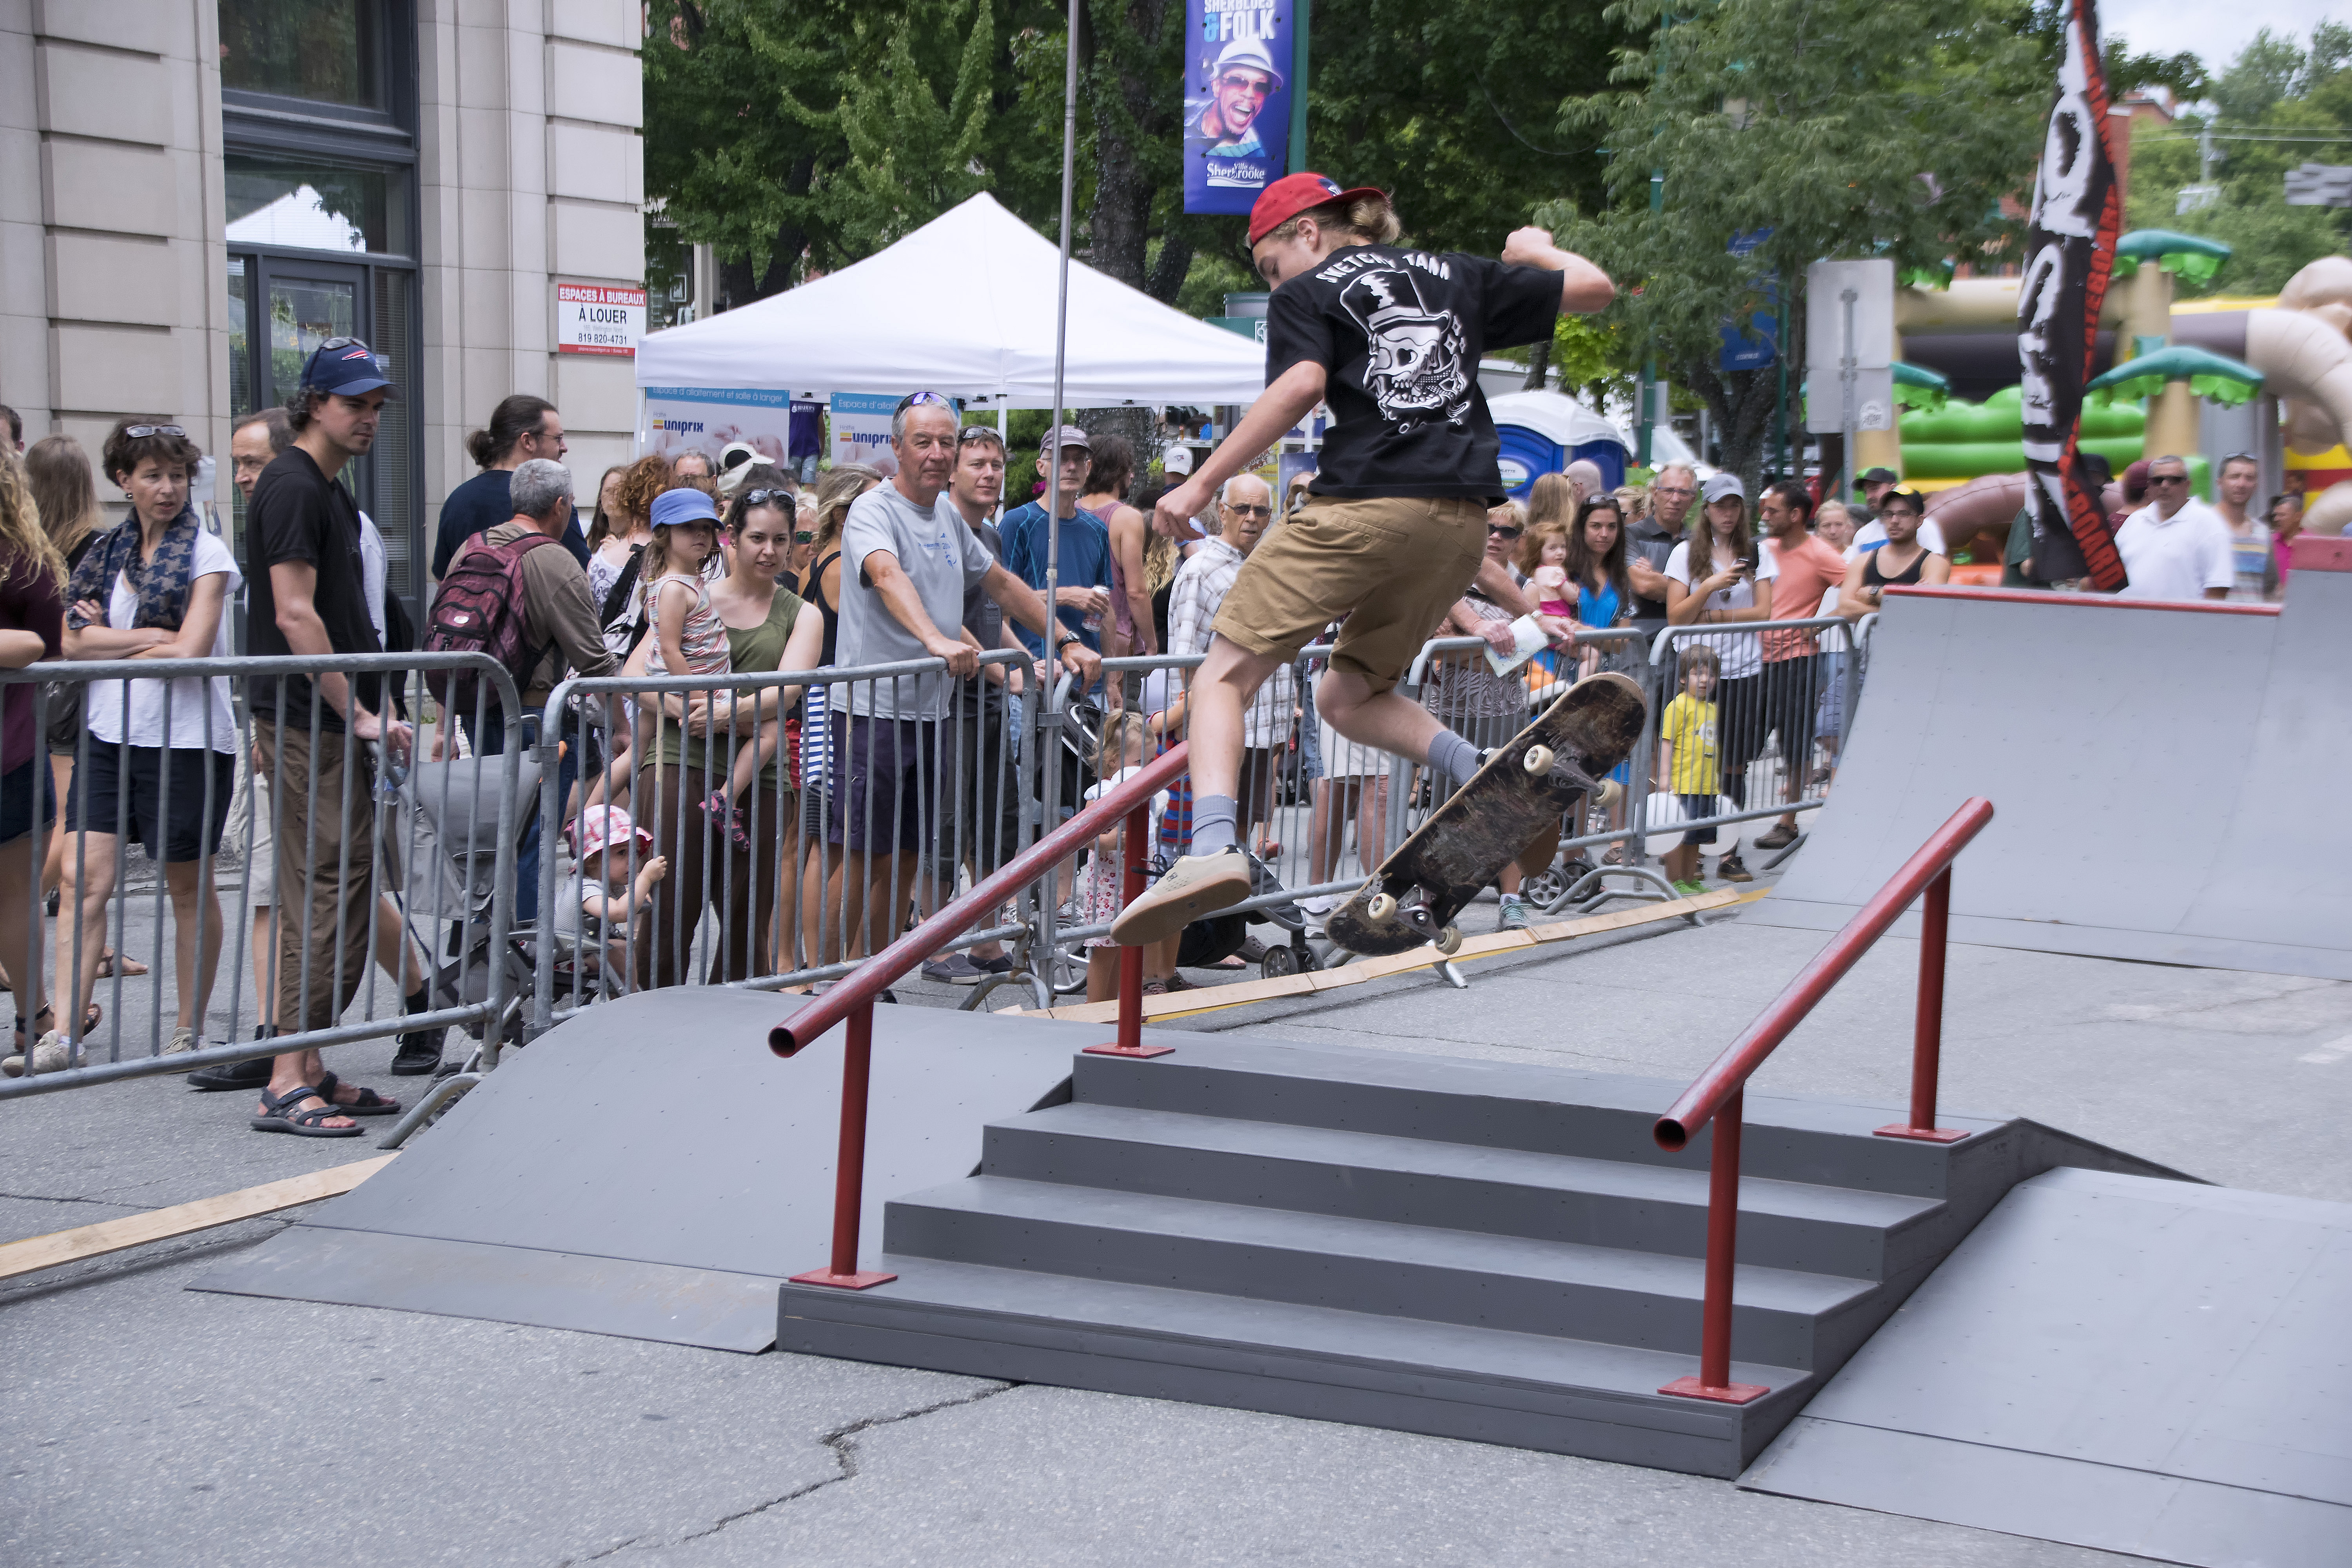
bicycle, urban, graffiti, cycling, race, art, sports, canada, quebec, endurance, sherbrooke, urbain, amalgam, cycle sport, bicycle racing, bicycle motocross, endurance sports, duathlon